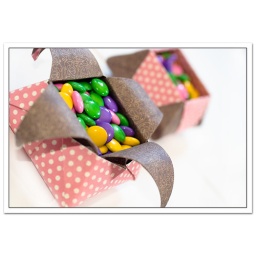
Easter coloured smarties in some paper origami baskets i madepaper printed from TaylorMade